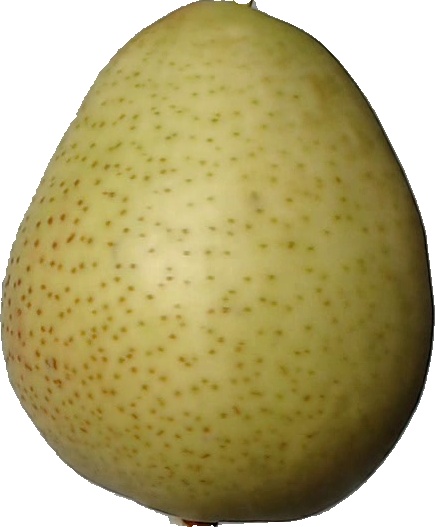
Label: pear_1